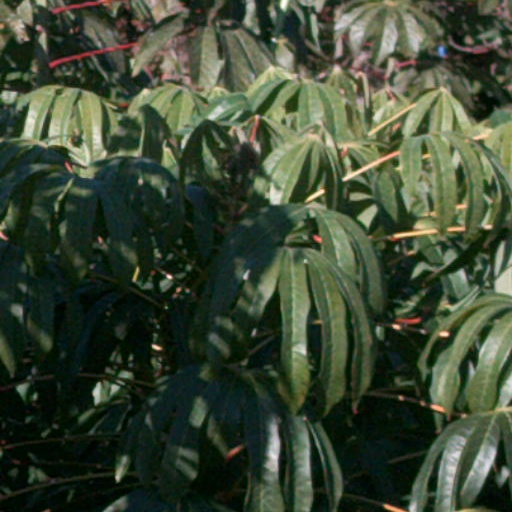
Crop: cassava